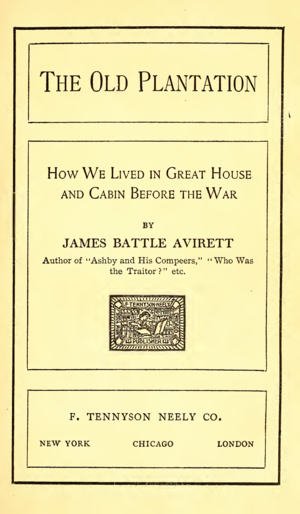
Les plantations du Sud des États-Unis sont, dans l'imaginaire occidental, étroitement associées à l'esclavagisme qui a sévi dans cette partie des États-Unis. Apparues avant le début de la guerre civile américaine, ces plantations furent établies dans le Sud des États-Unis sur un sol fertile jouissant d'un climat subtropical humide et recevant d'abondantes précipitations. Ces conditions favorisèrent les grandes plantations qui exploitaient de nombreux esclaves, des Africains pour la plupart.